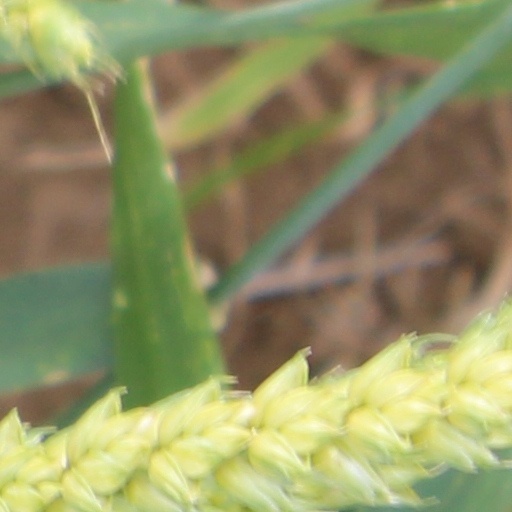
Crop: wheat